Scottish Parliament

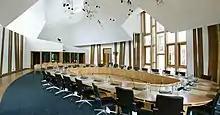
A Committee Room in the Scottish Parliament Building

Each sitting day, normally at 5 pm, MSPs decide on all the motions and amendments that have been moved that day. This "Decision Time" is heralded by the sounding of the division bell, which is heard throughout the Parliamentary campus and alerts MSPs who are not in the chamber to return and vote. At Decision Time, the Presiding Officer puts questions on the motions and amendments by reading out the name of the motion or amendment as well as the proposer and asking ""Are we all agreed?"", to which the chamber first votes orally. If there is audible dissent, the Presiding Officer announces ""There will be a division"" and members vote by means of electronic consoles on their desks. Each MSP has a unique access card with a microchip which, when inserted into the console, identifies them and allows them to vote. As a result, the outcome of each division is known in seconds.